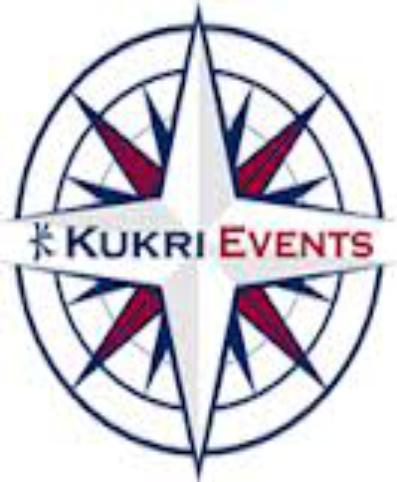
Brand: Kukri
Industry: Sports